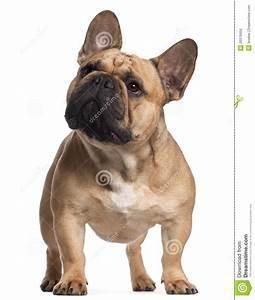
dog